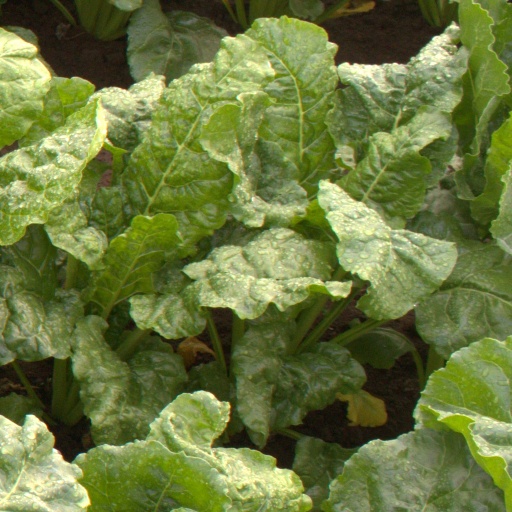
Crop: sugar beet